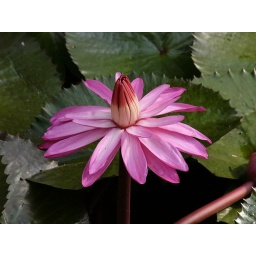
A water lily in tiger land